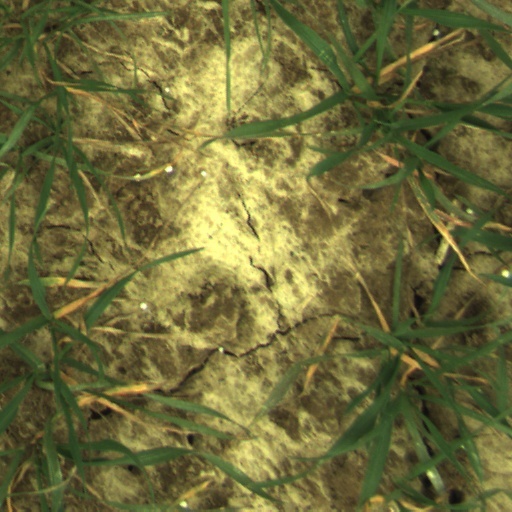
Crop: wheat